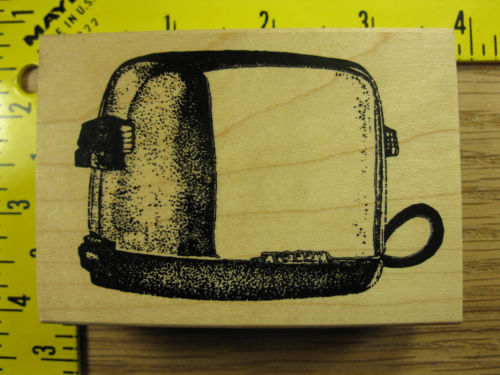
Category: toaster